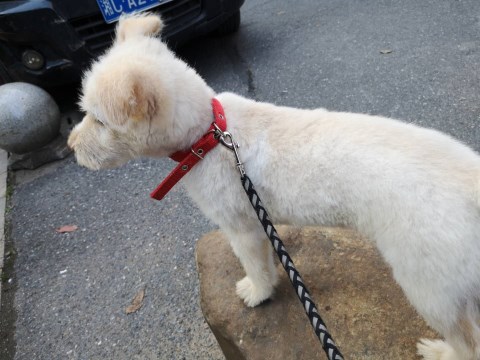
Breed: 3336-n000121-chinese_rural_dog